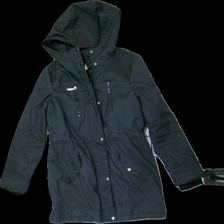
View: front
Type: Winter jacket
Category: Ladies
Brand: Not in the list
Brand text on label: vero moda
Colors: Grey
Material: 100% Polyester
Cut: Regular
Size: M
Price range: 100-150
Recommended usage: Reuse
Description: grey jacket with hood